Divergence (novel)

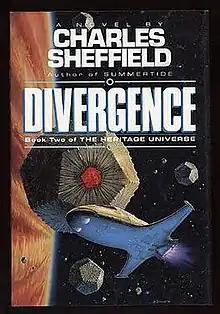
First edition cover Art by Bruce Jensen

Divergence (1991) is a science fiction novel by American writer Charles Sheffield, part of his Heritage Universe series. The book, the sequel to "Summertide", takes place millennia in the future when most of the Orion Arm of the galaxy has been colonized by humans and other races. Among the various star systems of this arm of the galaxy, a number of million-year-old artifacts have been discovered, remnants of a mysterious race called the Builders.